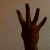
The image shows a hand gesture representing the number 4 in Indian Sign Language.